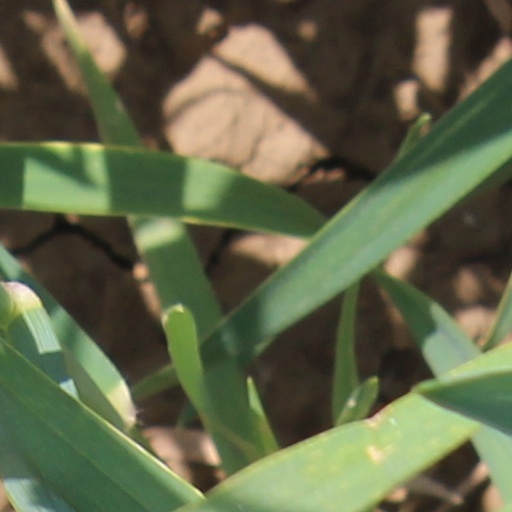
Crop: wheat